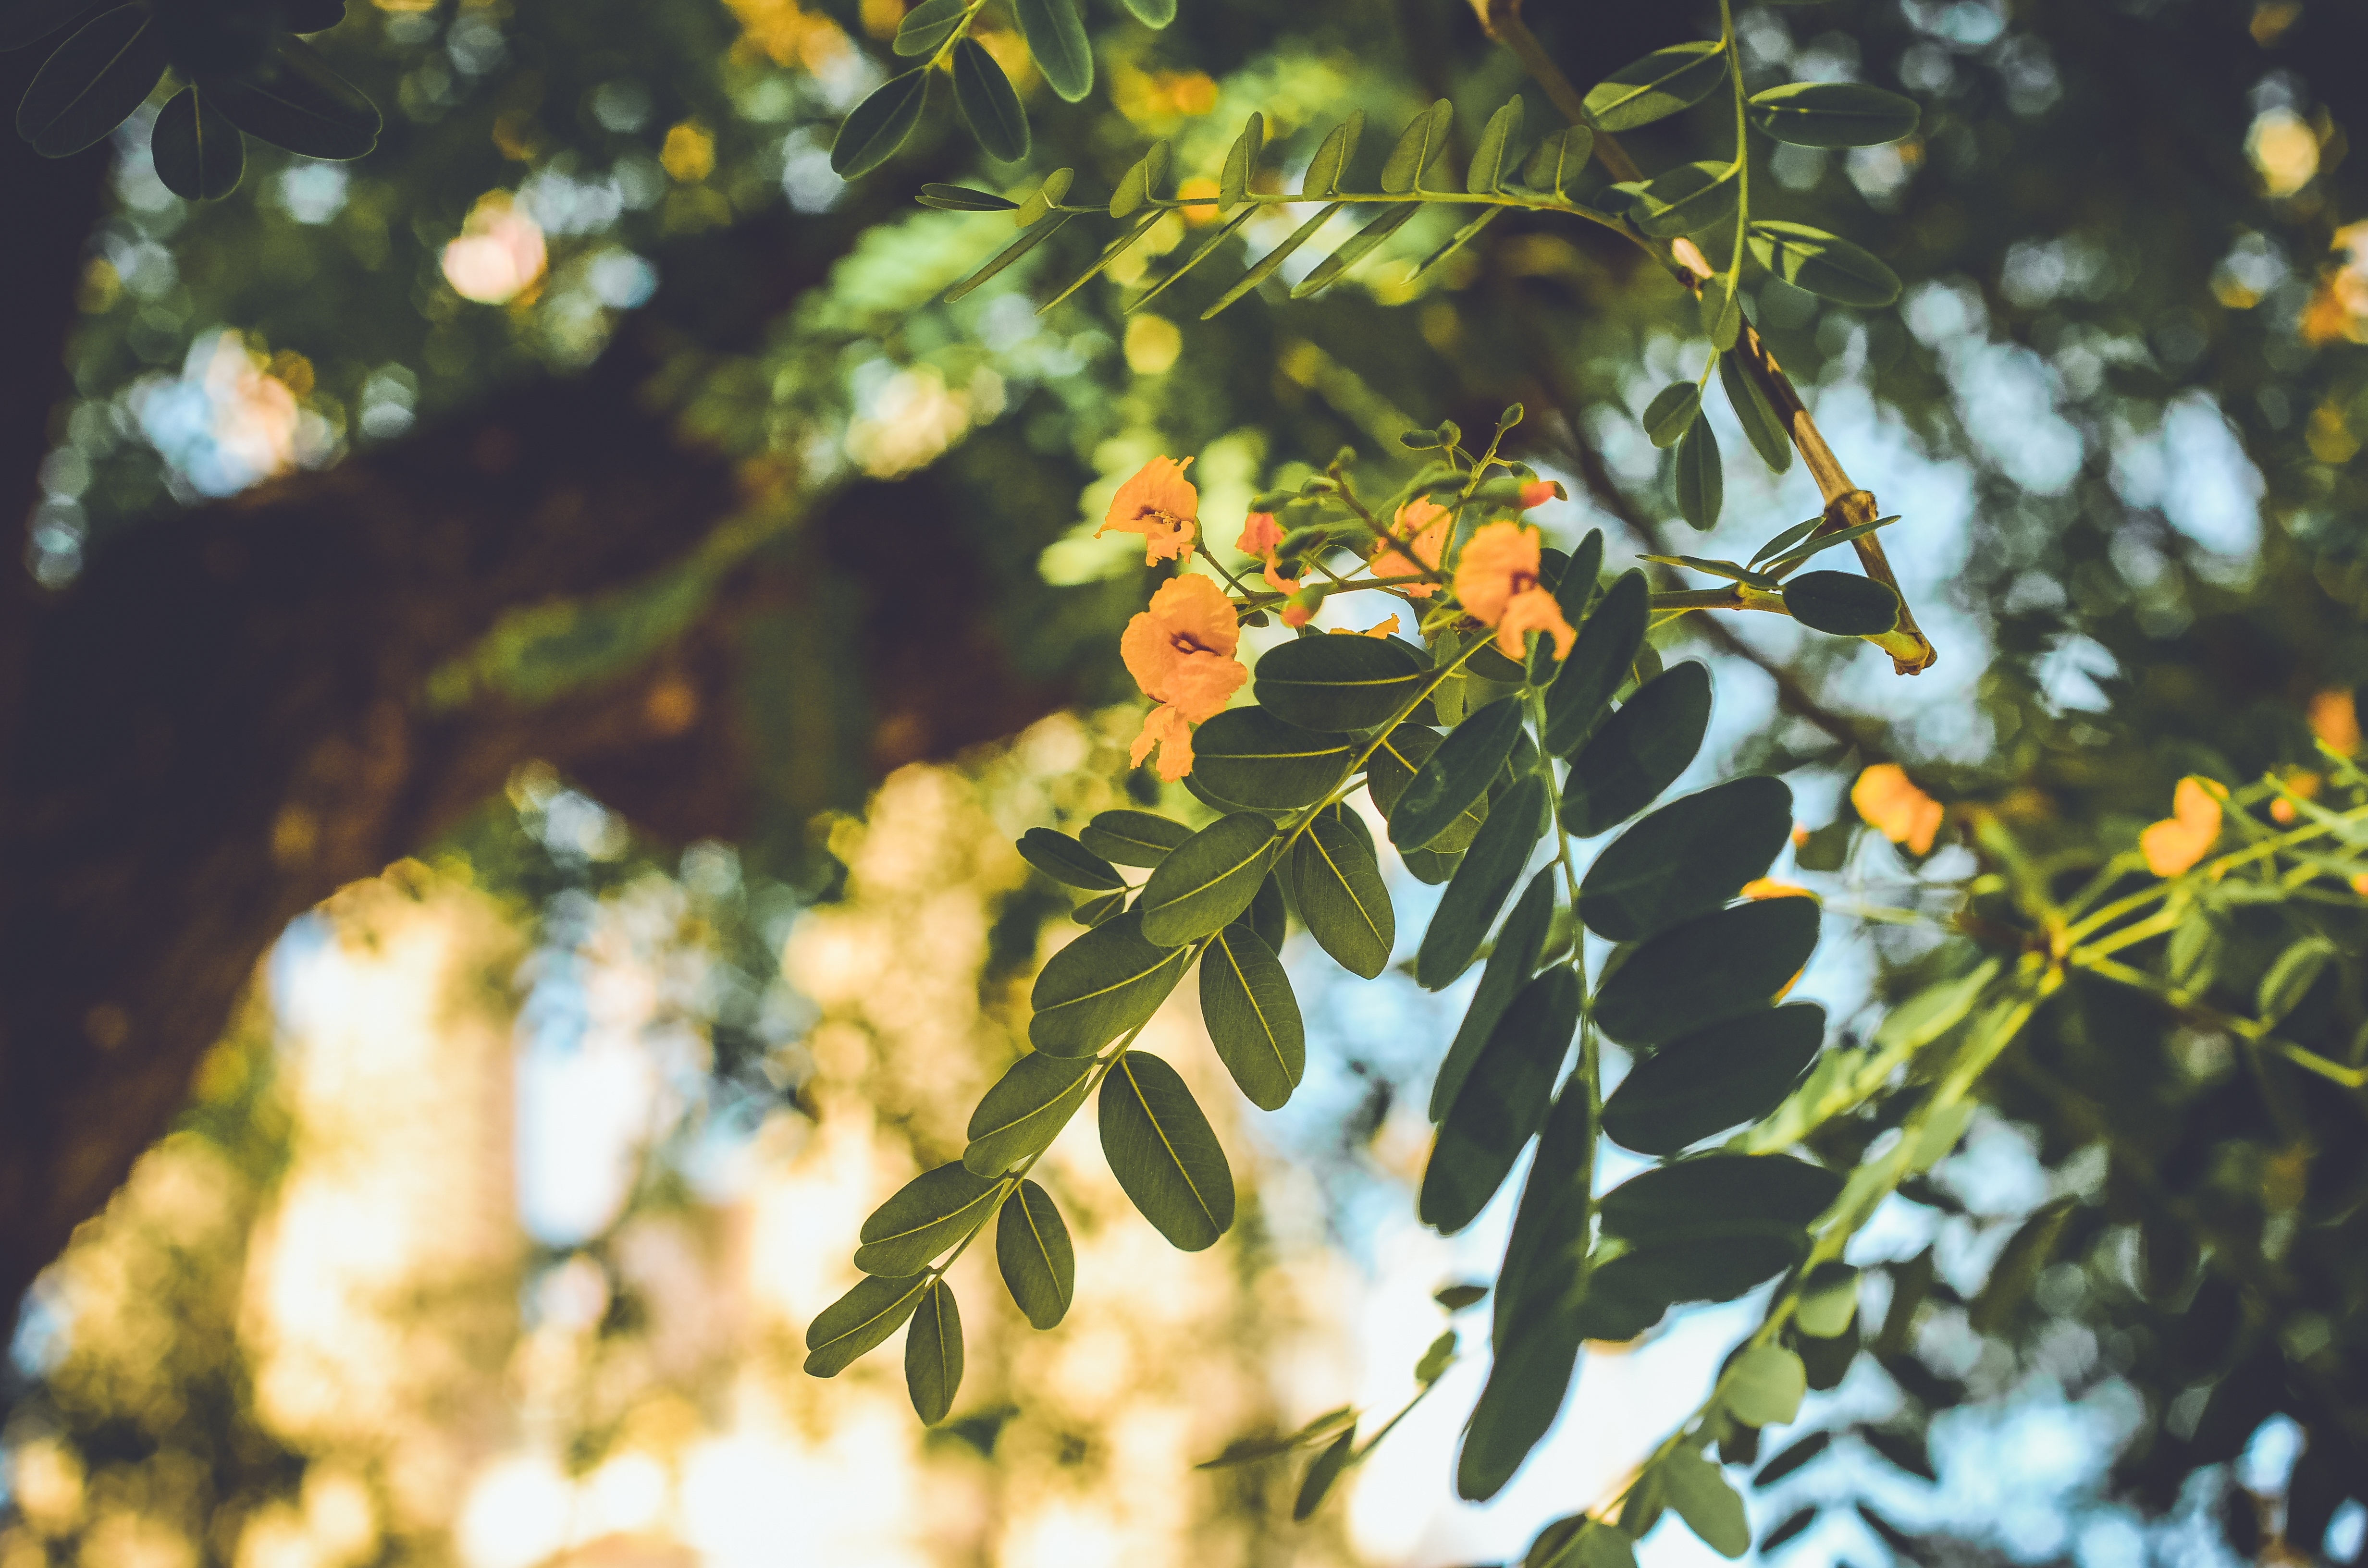
tree, nature, branch, blossom, plant, sunlight, leaf, flower, bloom, green, produce, evergreen, autumn, botany, yellow, flora, season, botanical, shrub, deciduous, flowering plant, woody plant, land plant